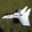
Label: airplane